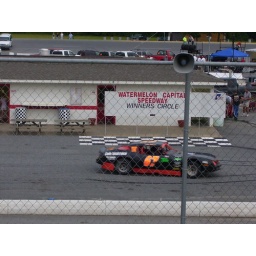
One of these days this car will be sitting in that victory lane.